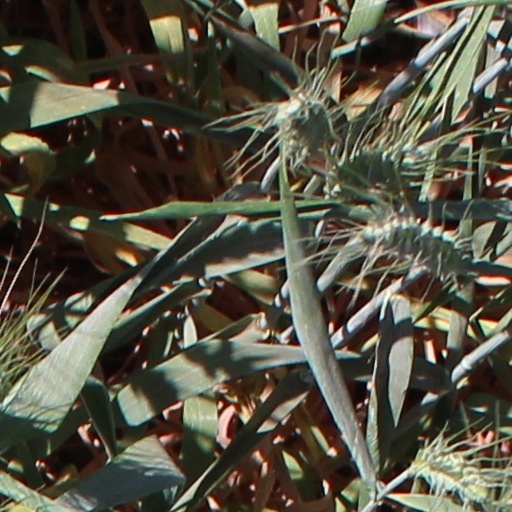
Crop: wheat